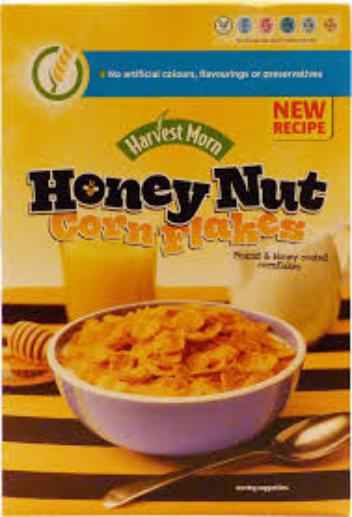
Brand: Honey Nut Corn Flakes
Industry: Food